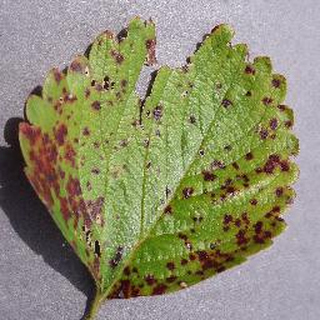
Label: strawberry_leaf_scorch